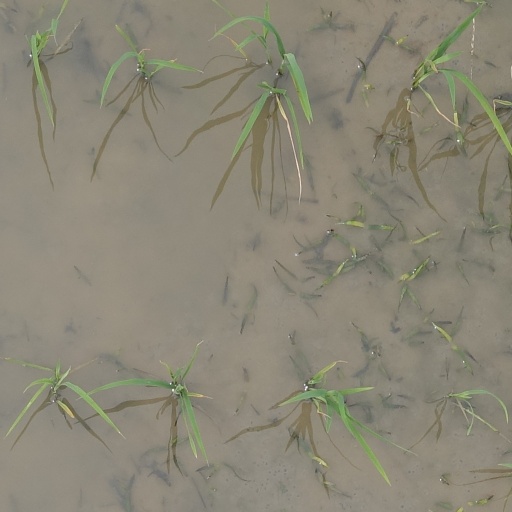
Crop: rice